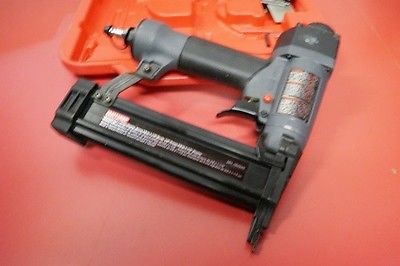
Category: stapler